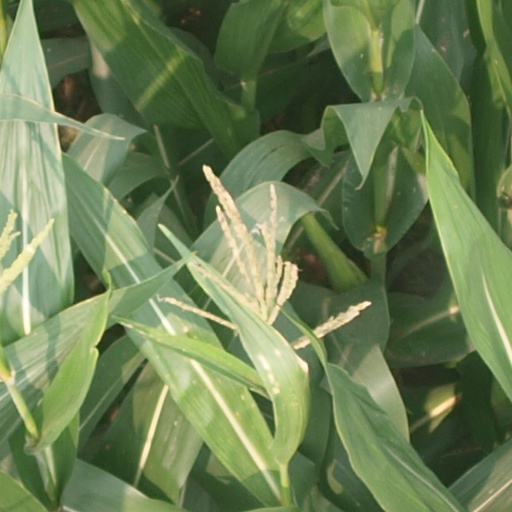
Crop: maize; corn